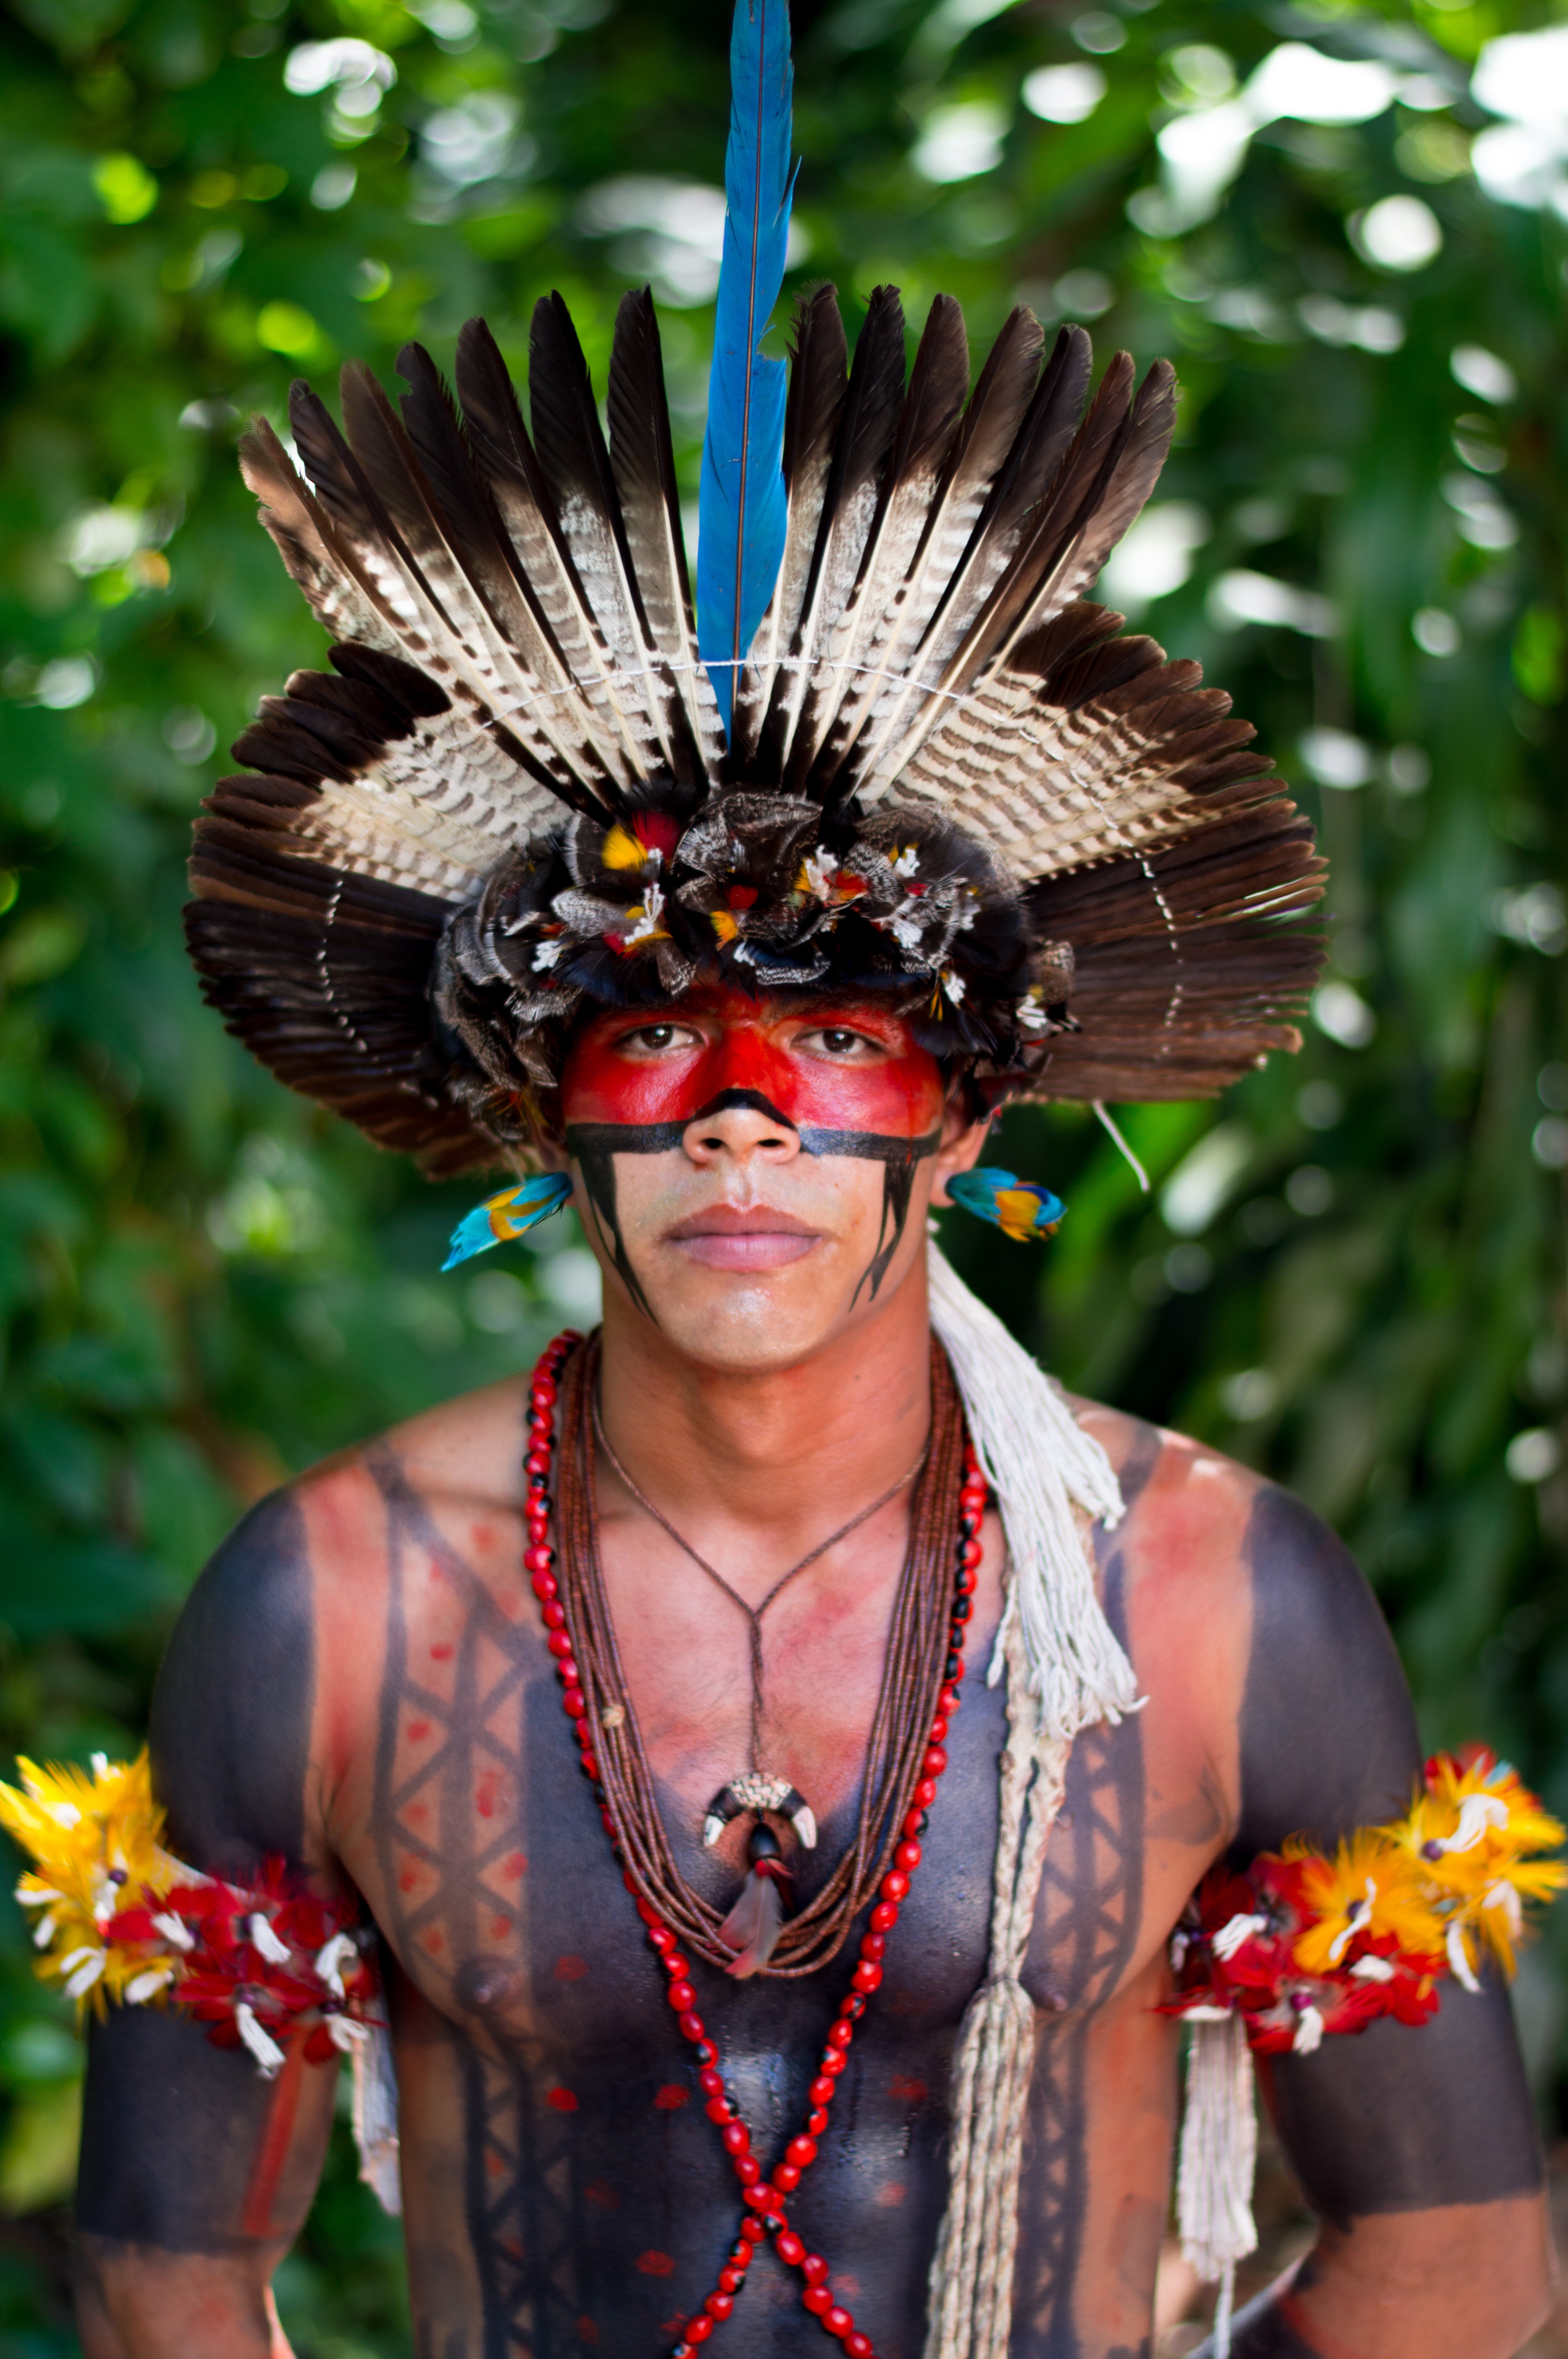
people, carnival, clothing, tribe, festival, costume